Trinity Parish Church (Seattle)

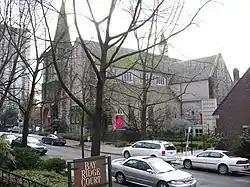
Viewed from the north

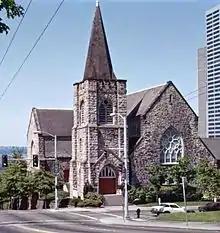
The church viewed from the east in 1982. Since the late 1980s, photos taken from this angle have included downtown skyscrapers prominently in the background.

Trinity Parish Church is a historic church located in the First Hill neighborhood of Seattle, Washington, that was added to the National Register of Historic Places in 1991. It is an Episcopal congregation in the Diocese of Olympia.